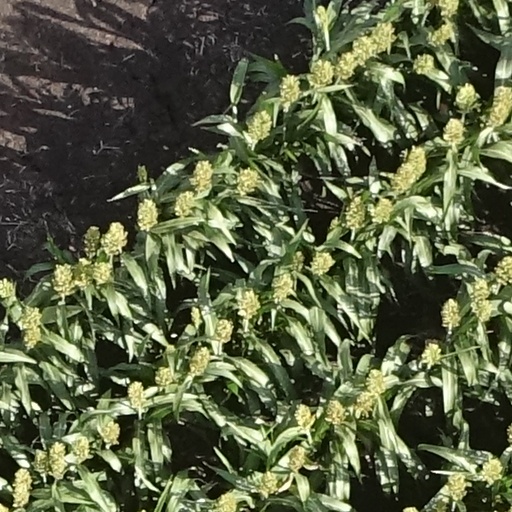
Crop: sorghum